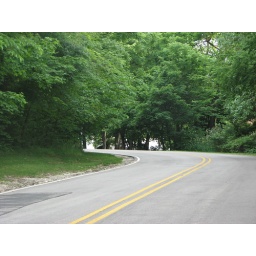
Shot of road and trees around it